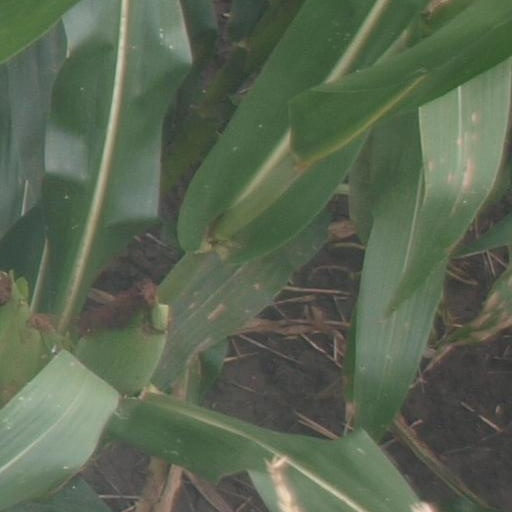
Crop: maize; corn